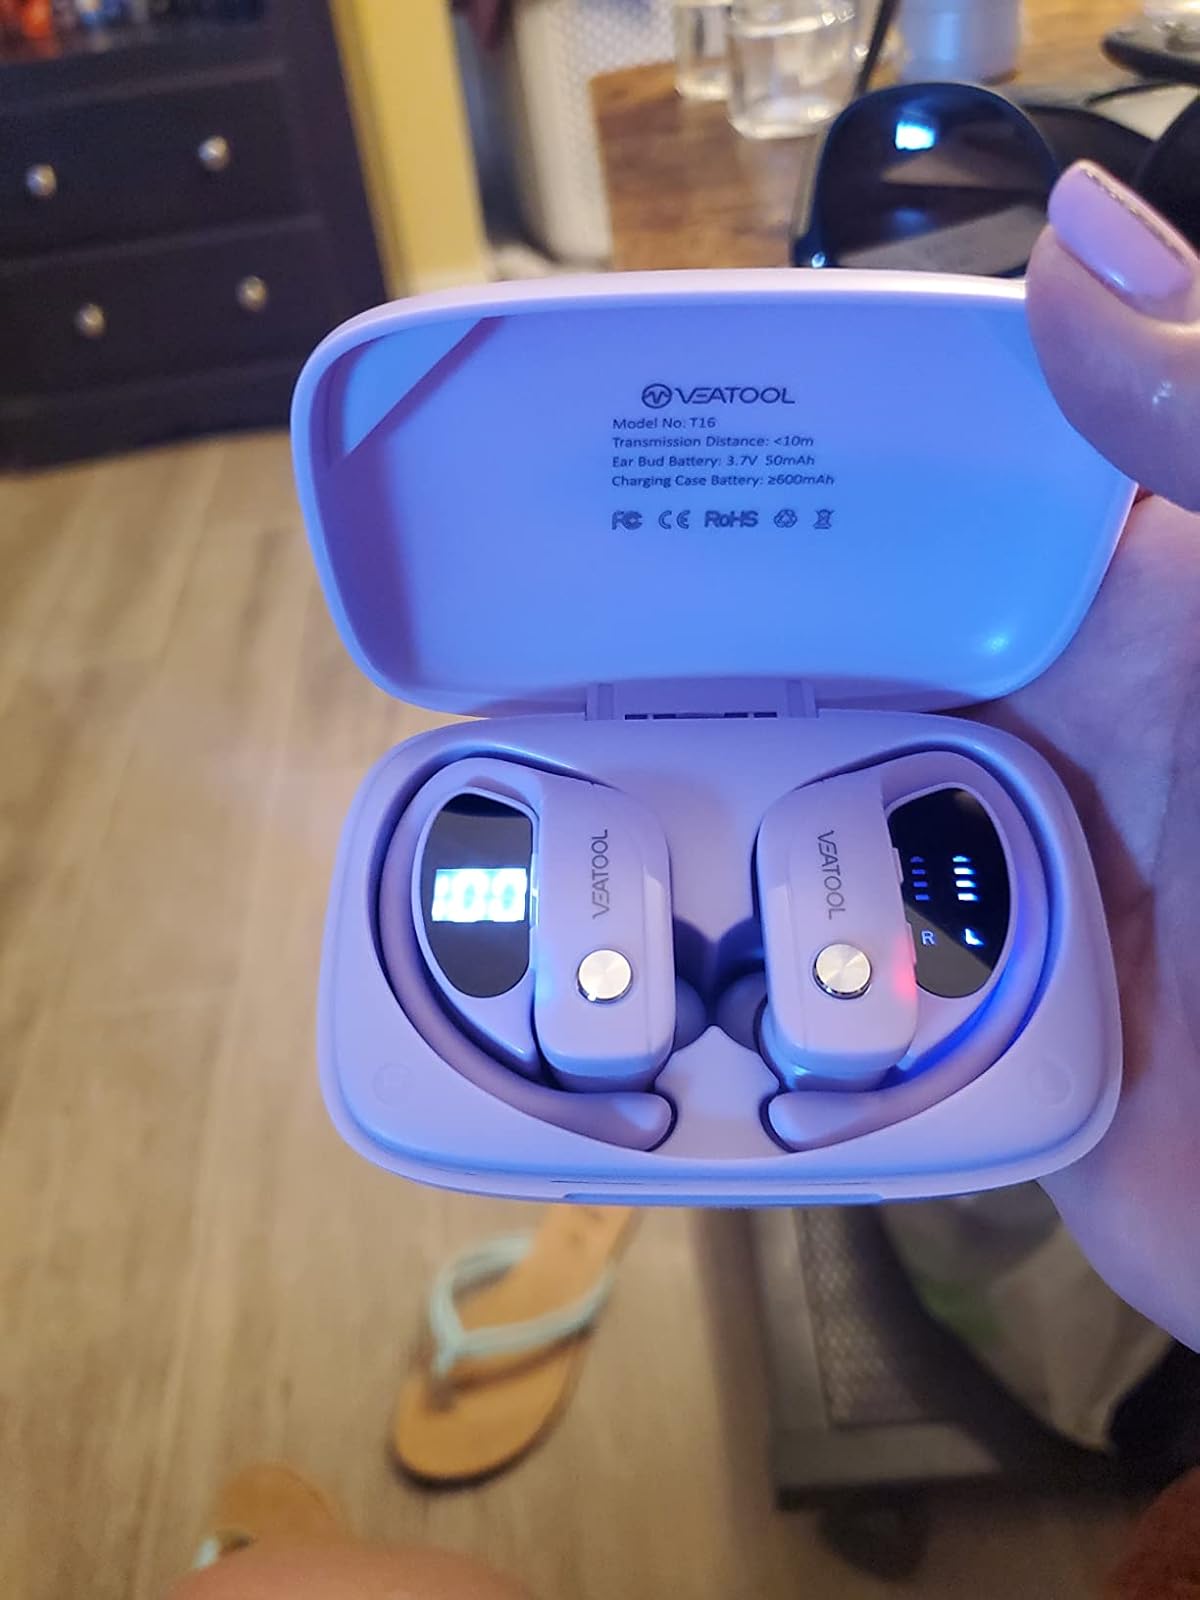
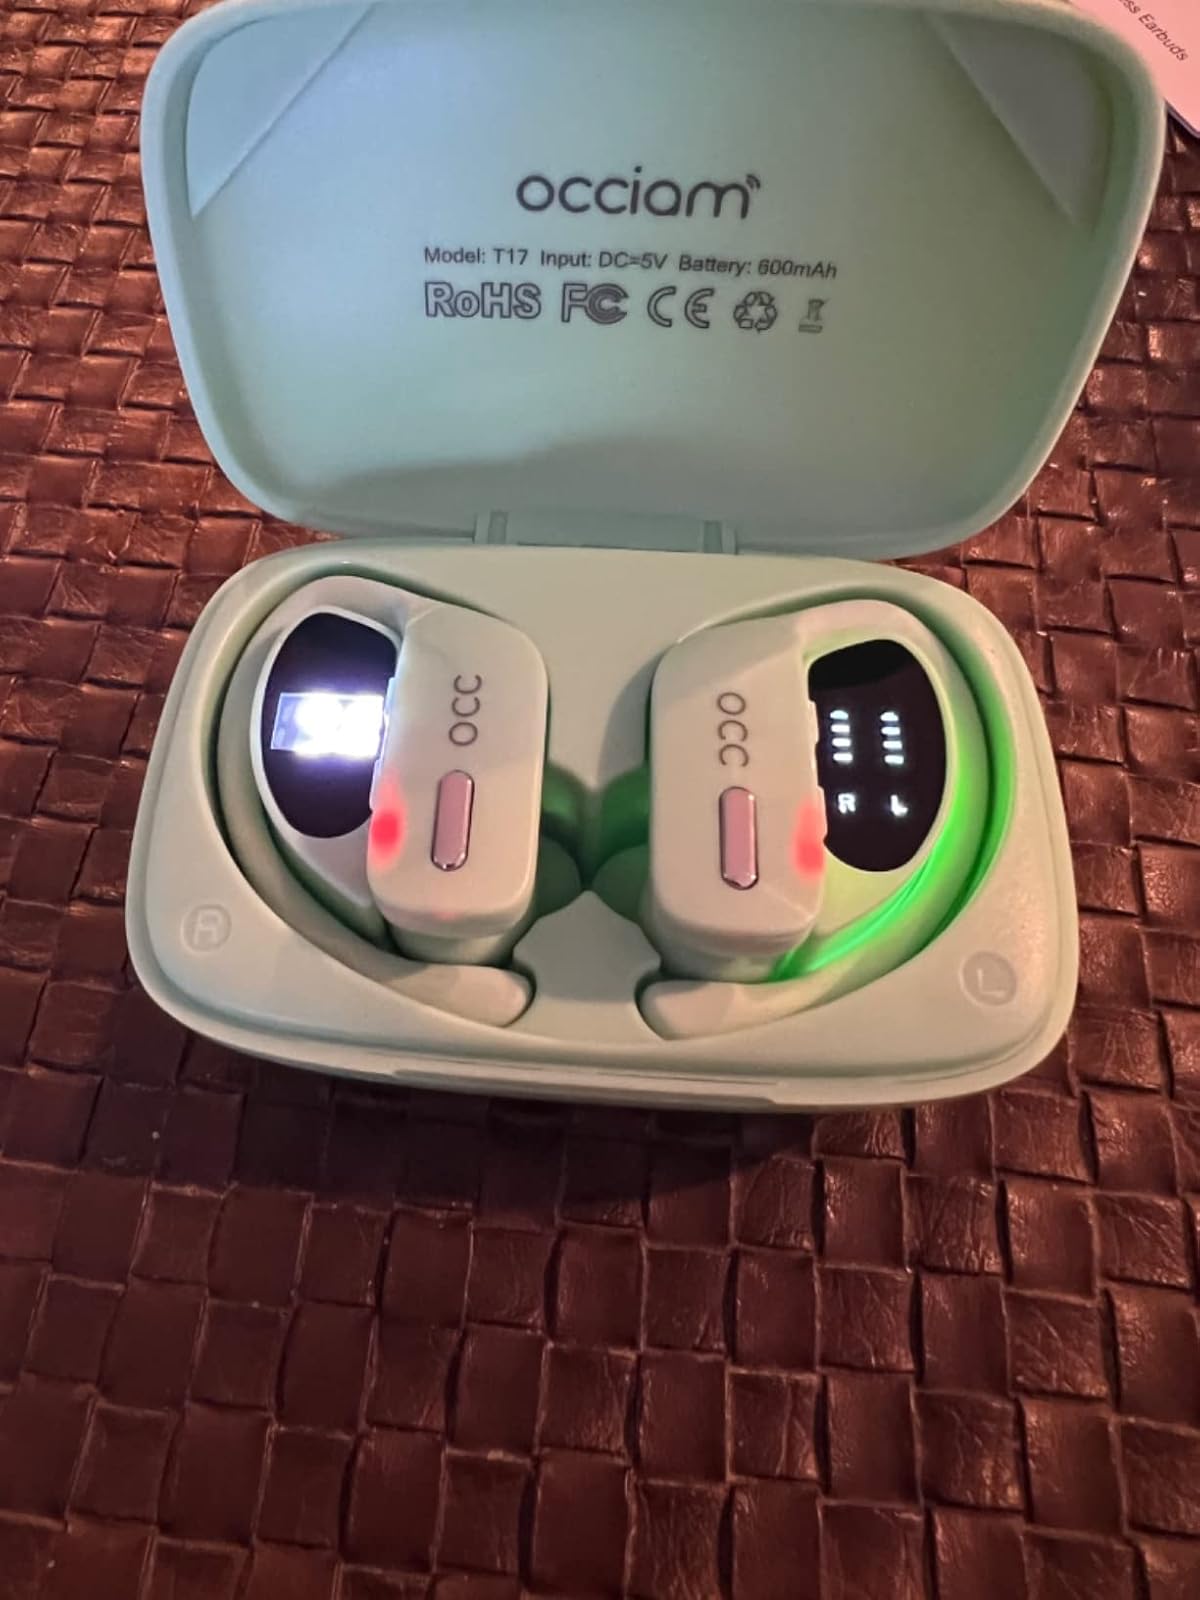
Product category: earbuds
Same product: no